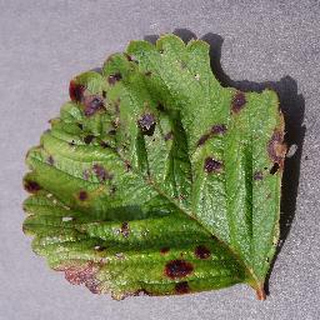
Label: strawberry_leaf_scorch